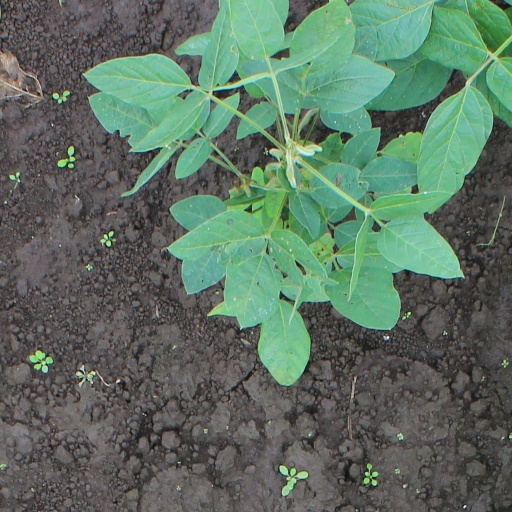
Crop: soybean